John S. Burgess

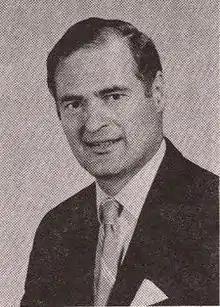
From 1970 campaign for Lieutenant Governor

John S. Burgess (May 10, 1920 – September 20, 2007) was an American attorney and politician from Vermont who served as Speaker of the Vermont House of Representatives (1969–1971) and the 72nd lieutenant governor of Vermont (1971–1975).